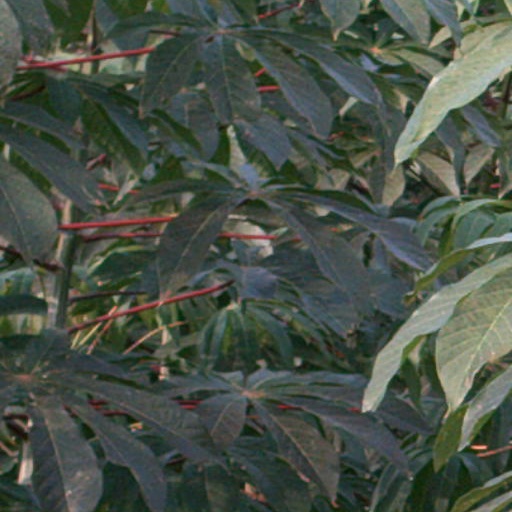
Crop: cassava